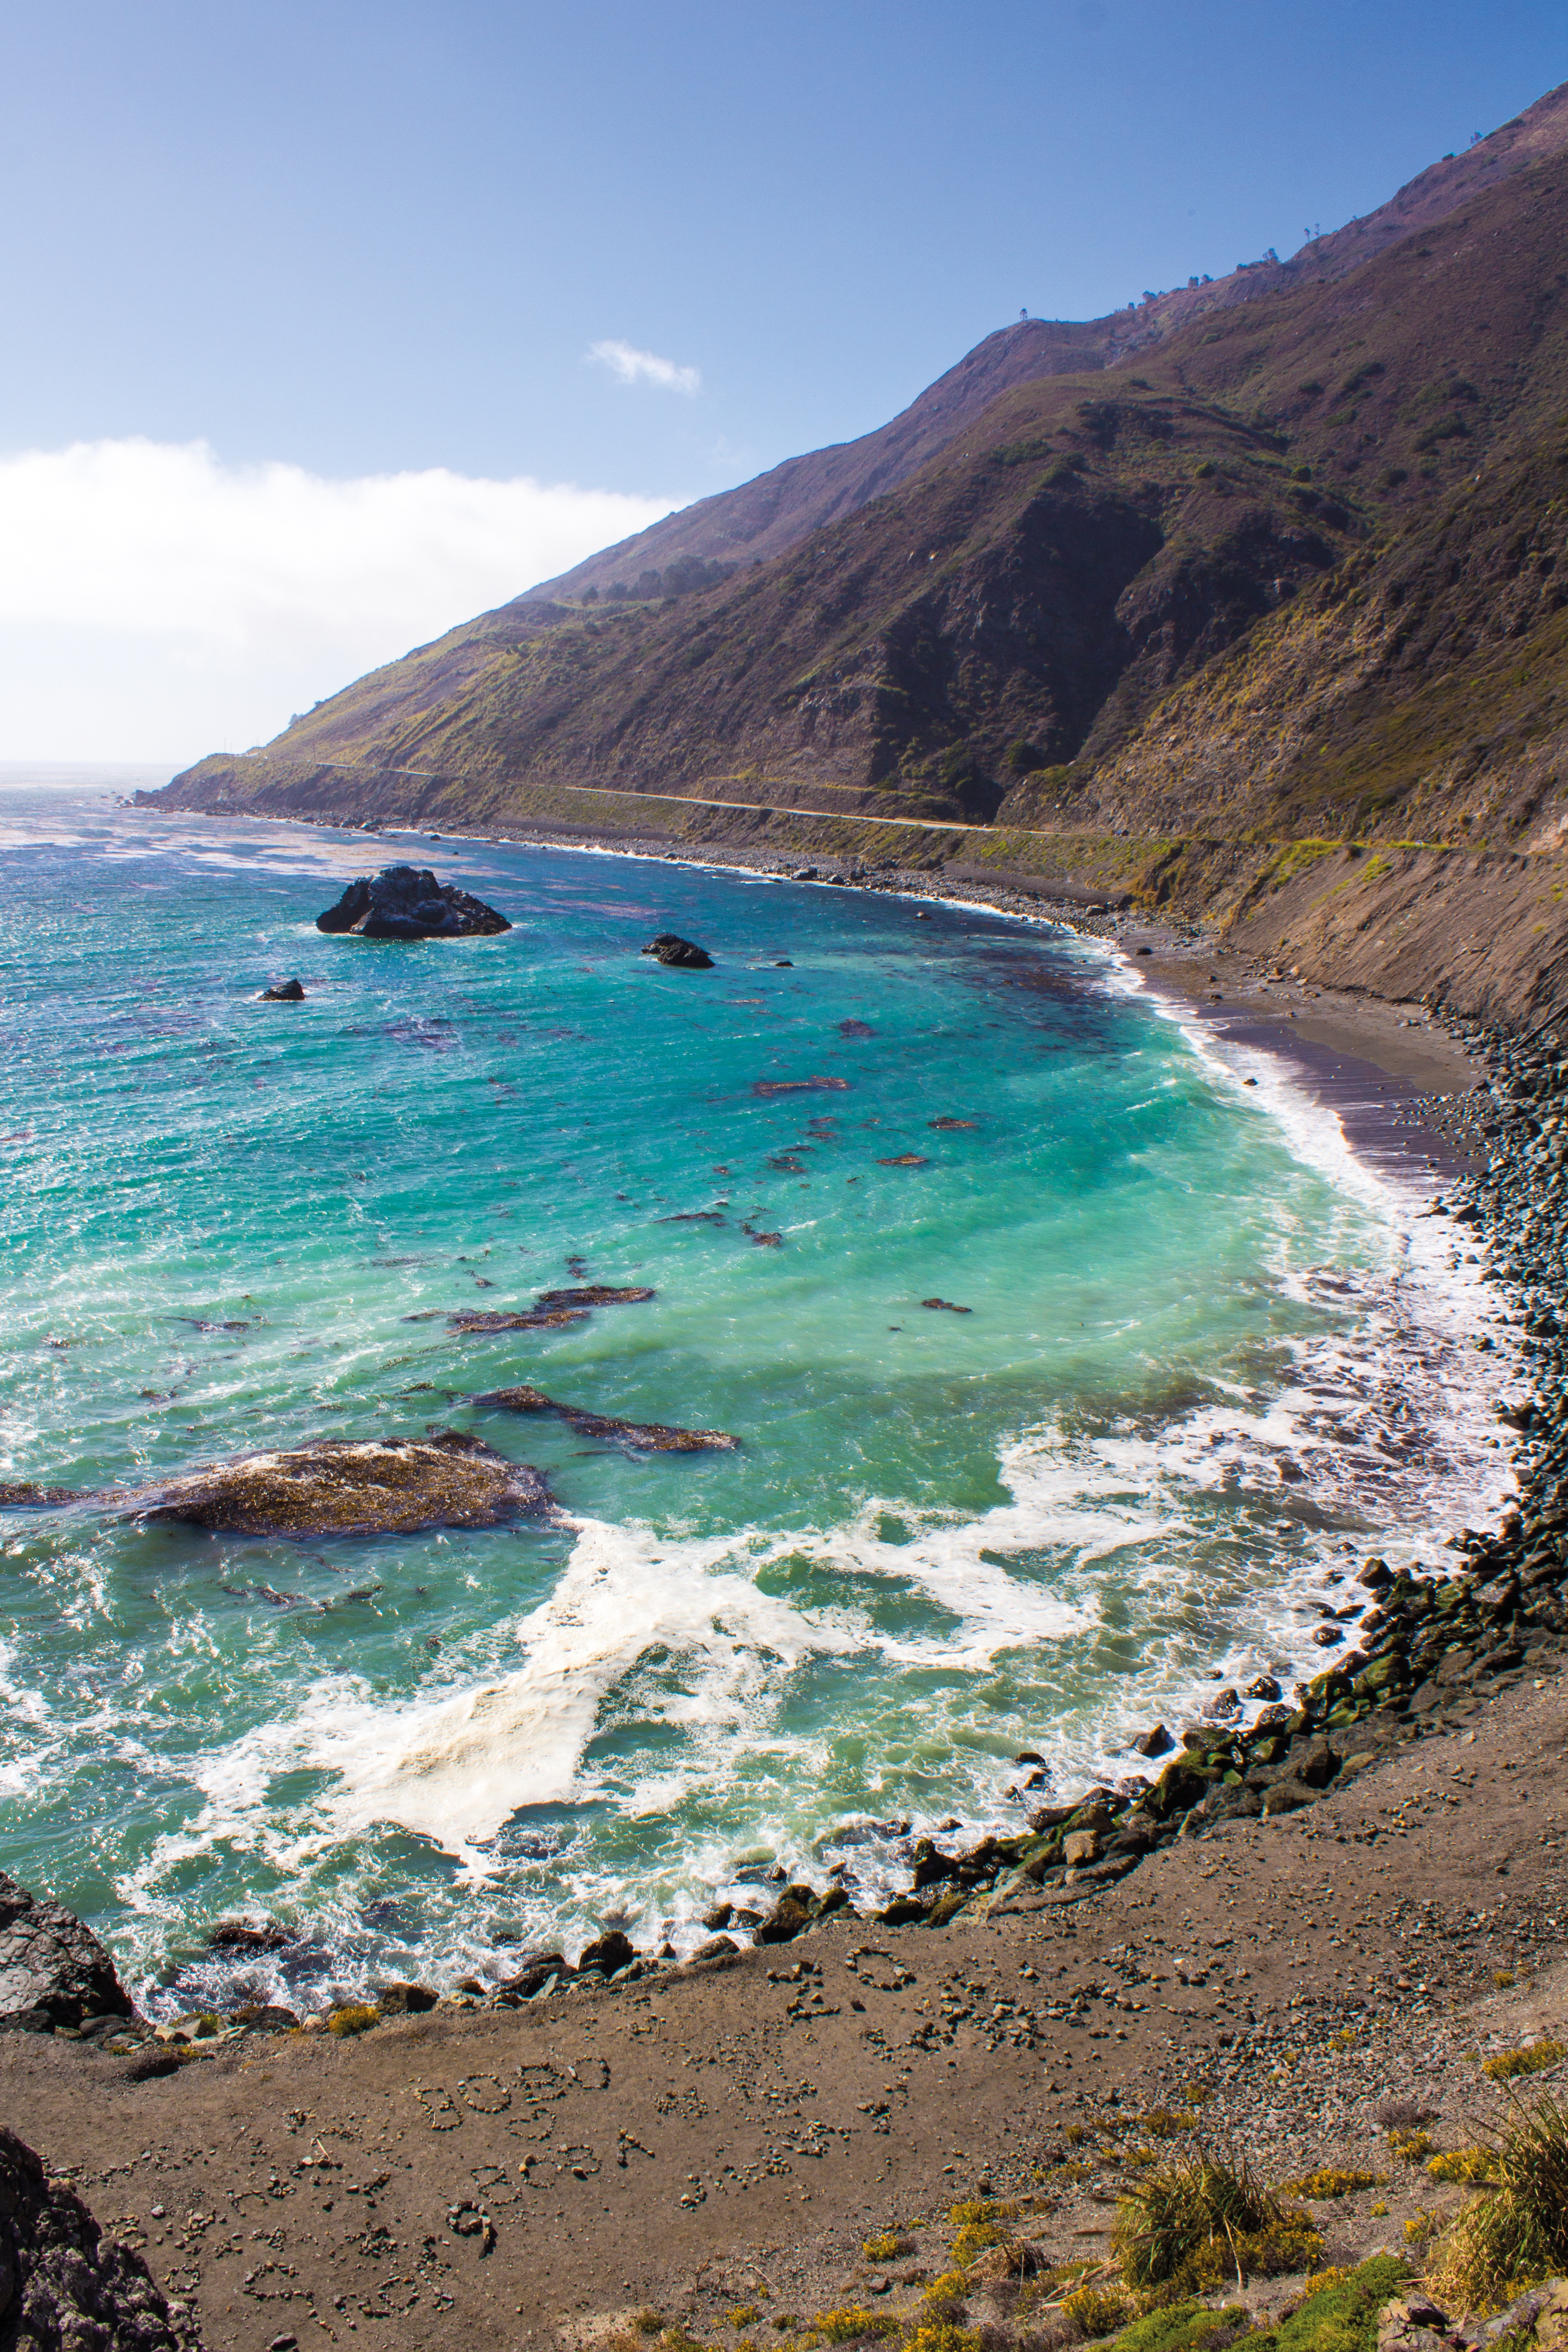
beach, landscape, sea, coast, rock, ocean, shore, wave, view, coastal, vacation, cliff, cove, natural, bay, terrain, california, body of water, west coast, rocks, cape, landform, geographical feature